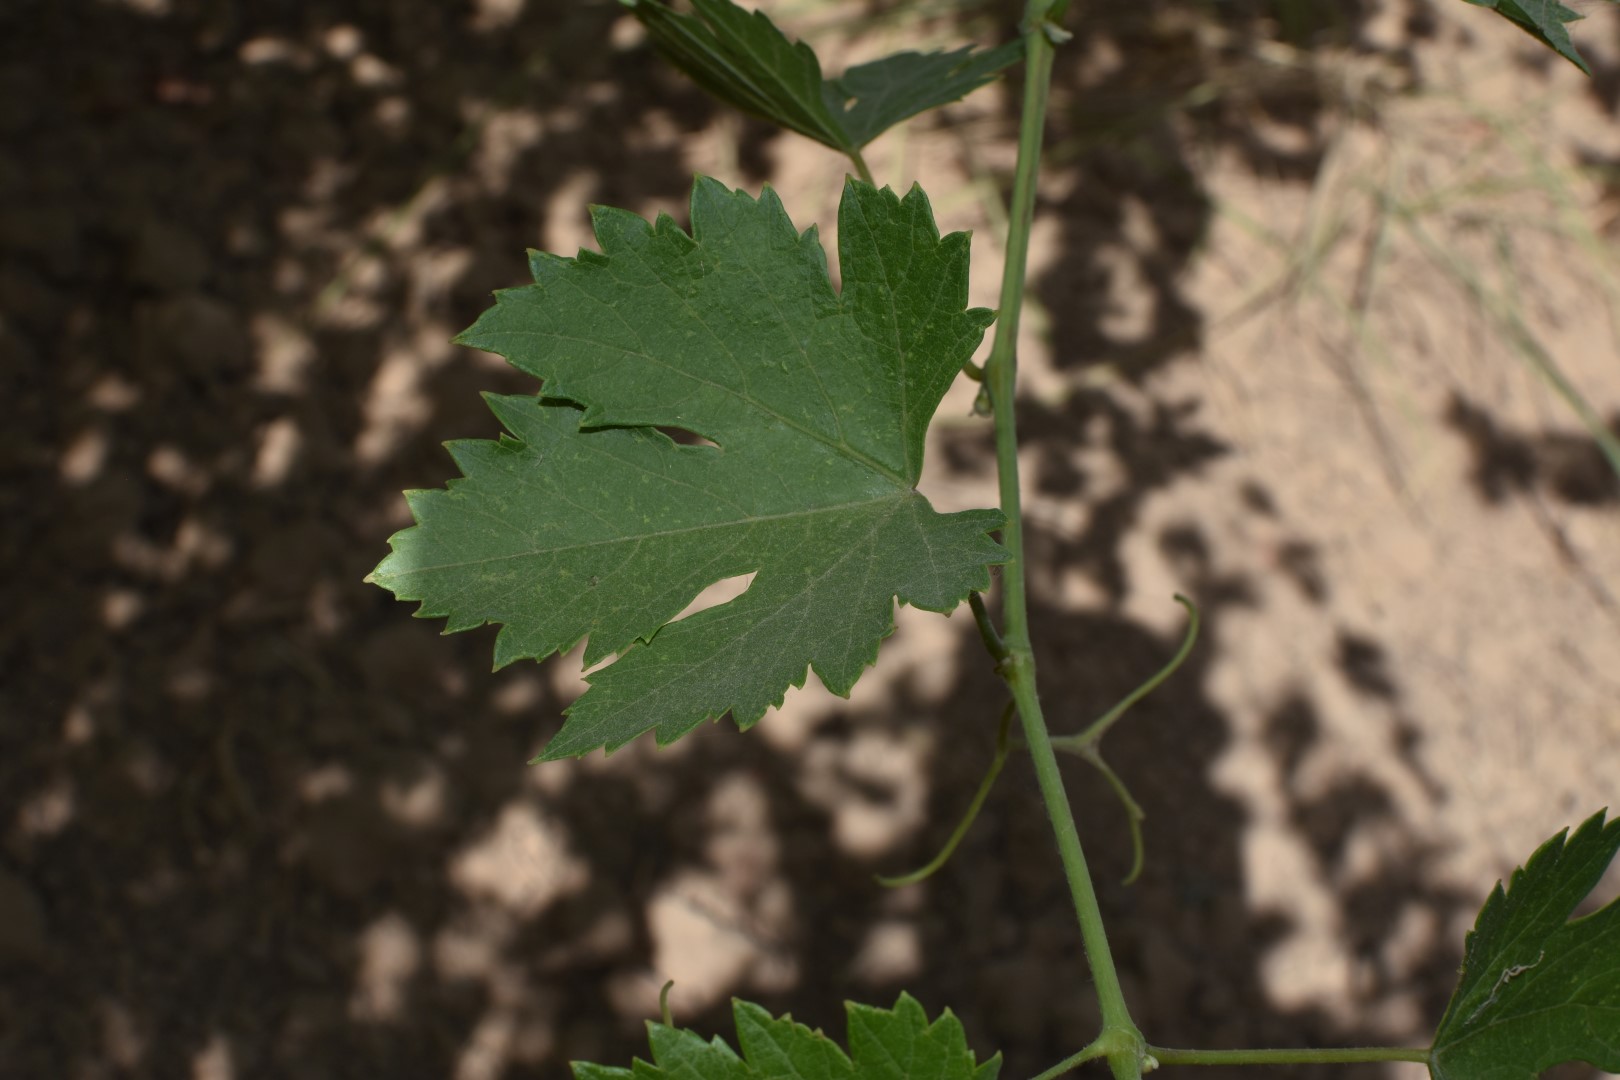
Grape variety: Halawani